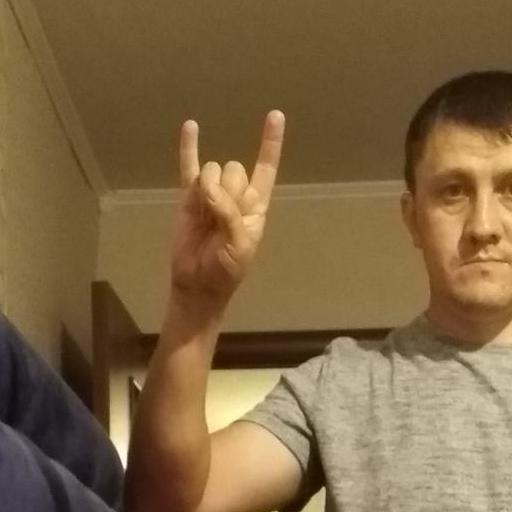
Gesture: rock